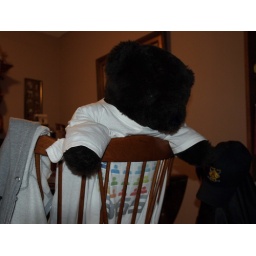
bear in shirt